2011–12 Cruz Azul season

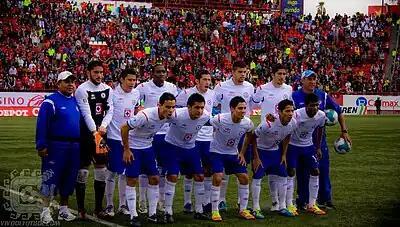
Cruz Azul in Clausura 2012

Cruz Azul play three different tournaments in the 2011-12 season are Apertura 2011, Clausura 2012 and Copa Libertadores.